Brothers of Destruction

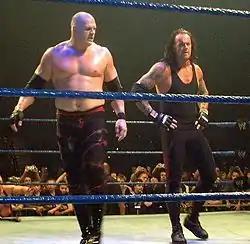
Kane was reunited with The Undertaker when he returned to "SmackDown" in 2006

The return of the Brothers of Destruction was announced on the October 27, 2006 episode of "SmackDown!" when Montel Vontavious Porter (MVP) interfered with Kane's match against Mr. Kennedy, helping Kennedy beat down on him. As a result of the interference, General Manager Theodore Long scheduled a tag team match pitting the Brothers of Destruction against Kennedy and MVP. The next week on "SmackDown!", the Brothers of Destruction reunited for the first time as a tag team in five years and gathered three wins over MVP and Kennedy in that one night. The first two wins were made by countout, and disqualification at which point General Manager Theodore Long twice came out and restarted the match with no disqualifications or countouts. Finally, the brothers hit simultaneous chokeslams, and Undertaker finished with a "Tombstone Piledriver" to Mr. Kennedy.